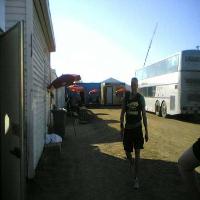
Weather: sun or clear